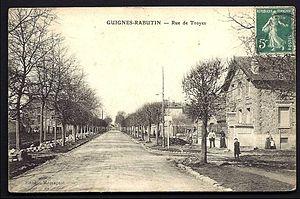
Rue de Troyes à Guignes, en travaux, avec les rails du tramway la traversant, au début du XXe siècle.
Le tramway de Verneuil-l'Étang à Melun, aussi appelé tacot de Verneuil ou tramway de Verneuil, est une des lignes de chemin de fer secondaire de Seine-et-Marne, exploitée de 1901 à 1950 par la Société générale des chemins de fer économiques, dont elle constitue la première ligne dans le département. Elle reliait Melun à Verneuil-l'Étang. La longueur de la ligne était de 18,390 km accomplis en une heure sur une voie d'un mètre de large. Elle connaît une hausse de fréquentation jusqu'en 1914, la guerre désorganisant ensuite son trafic. Entre les deux guerres, l'autobus la concurrence pour le trafic de voyageurs. La ligne voit alors sa rentabilité décliner, et n'est à terme utilisée que par l'industrie sucrière, avant sa fermeture et son démantèlement.